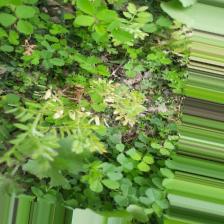
Label: Normal